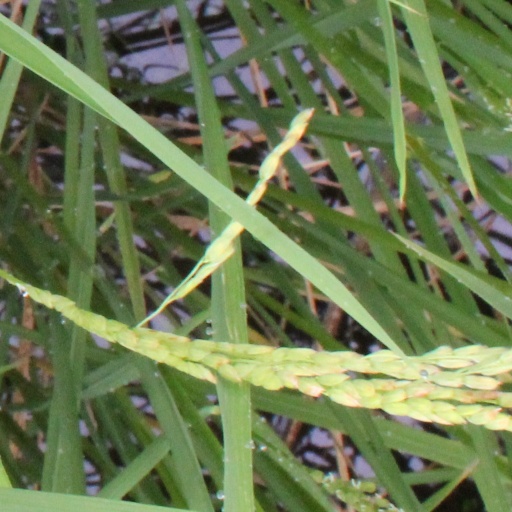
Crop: rice